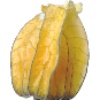
Label: Physalis with Husk 1